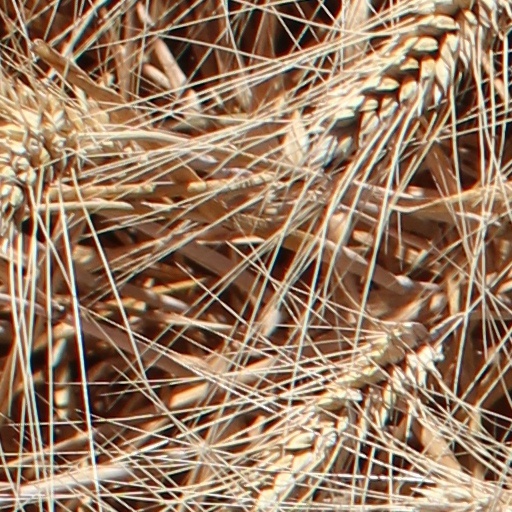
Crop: wheat